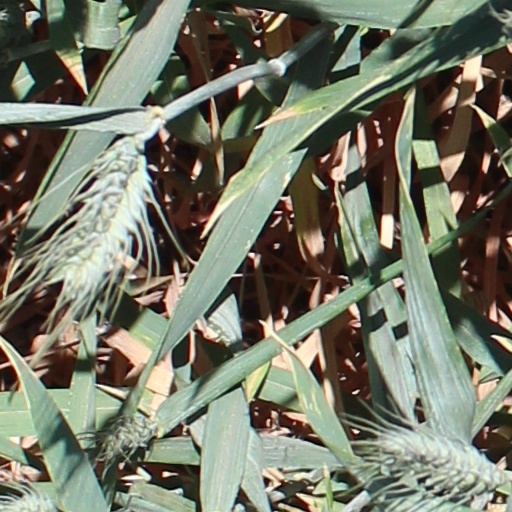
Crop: wheat